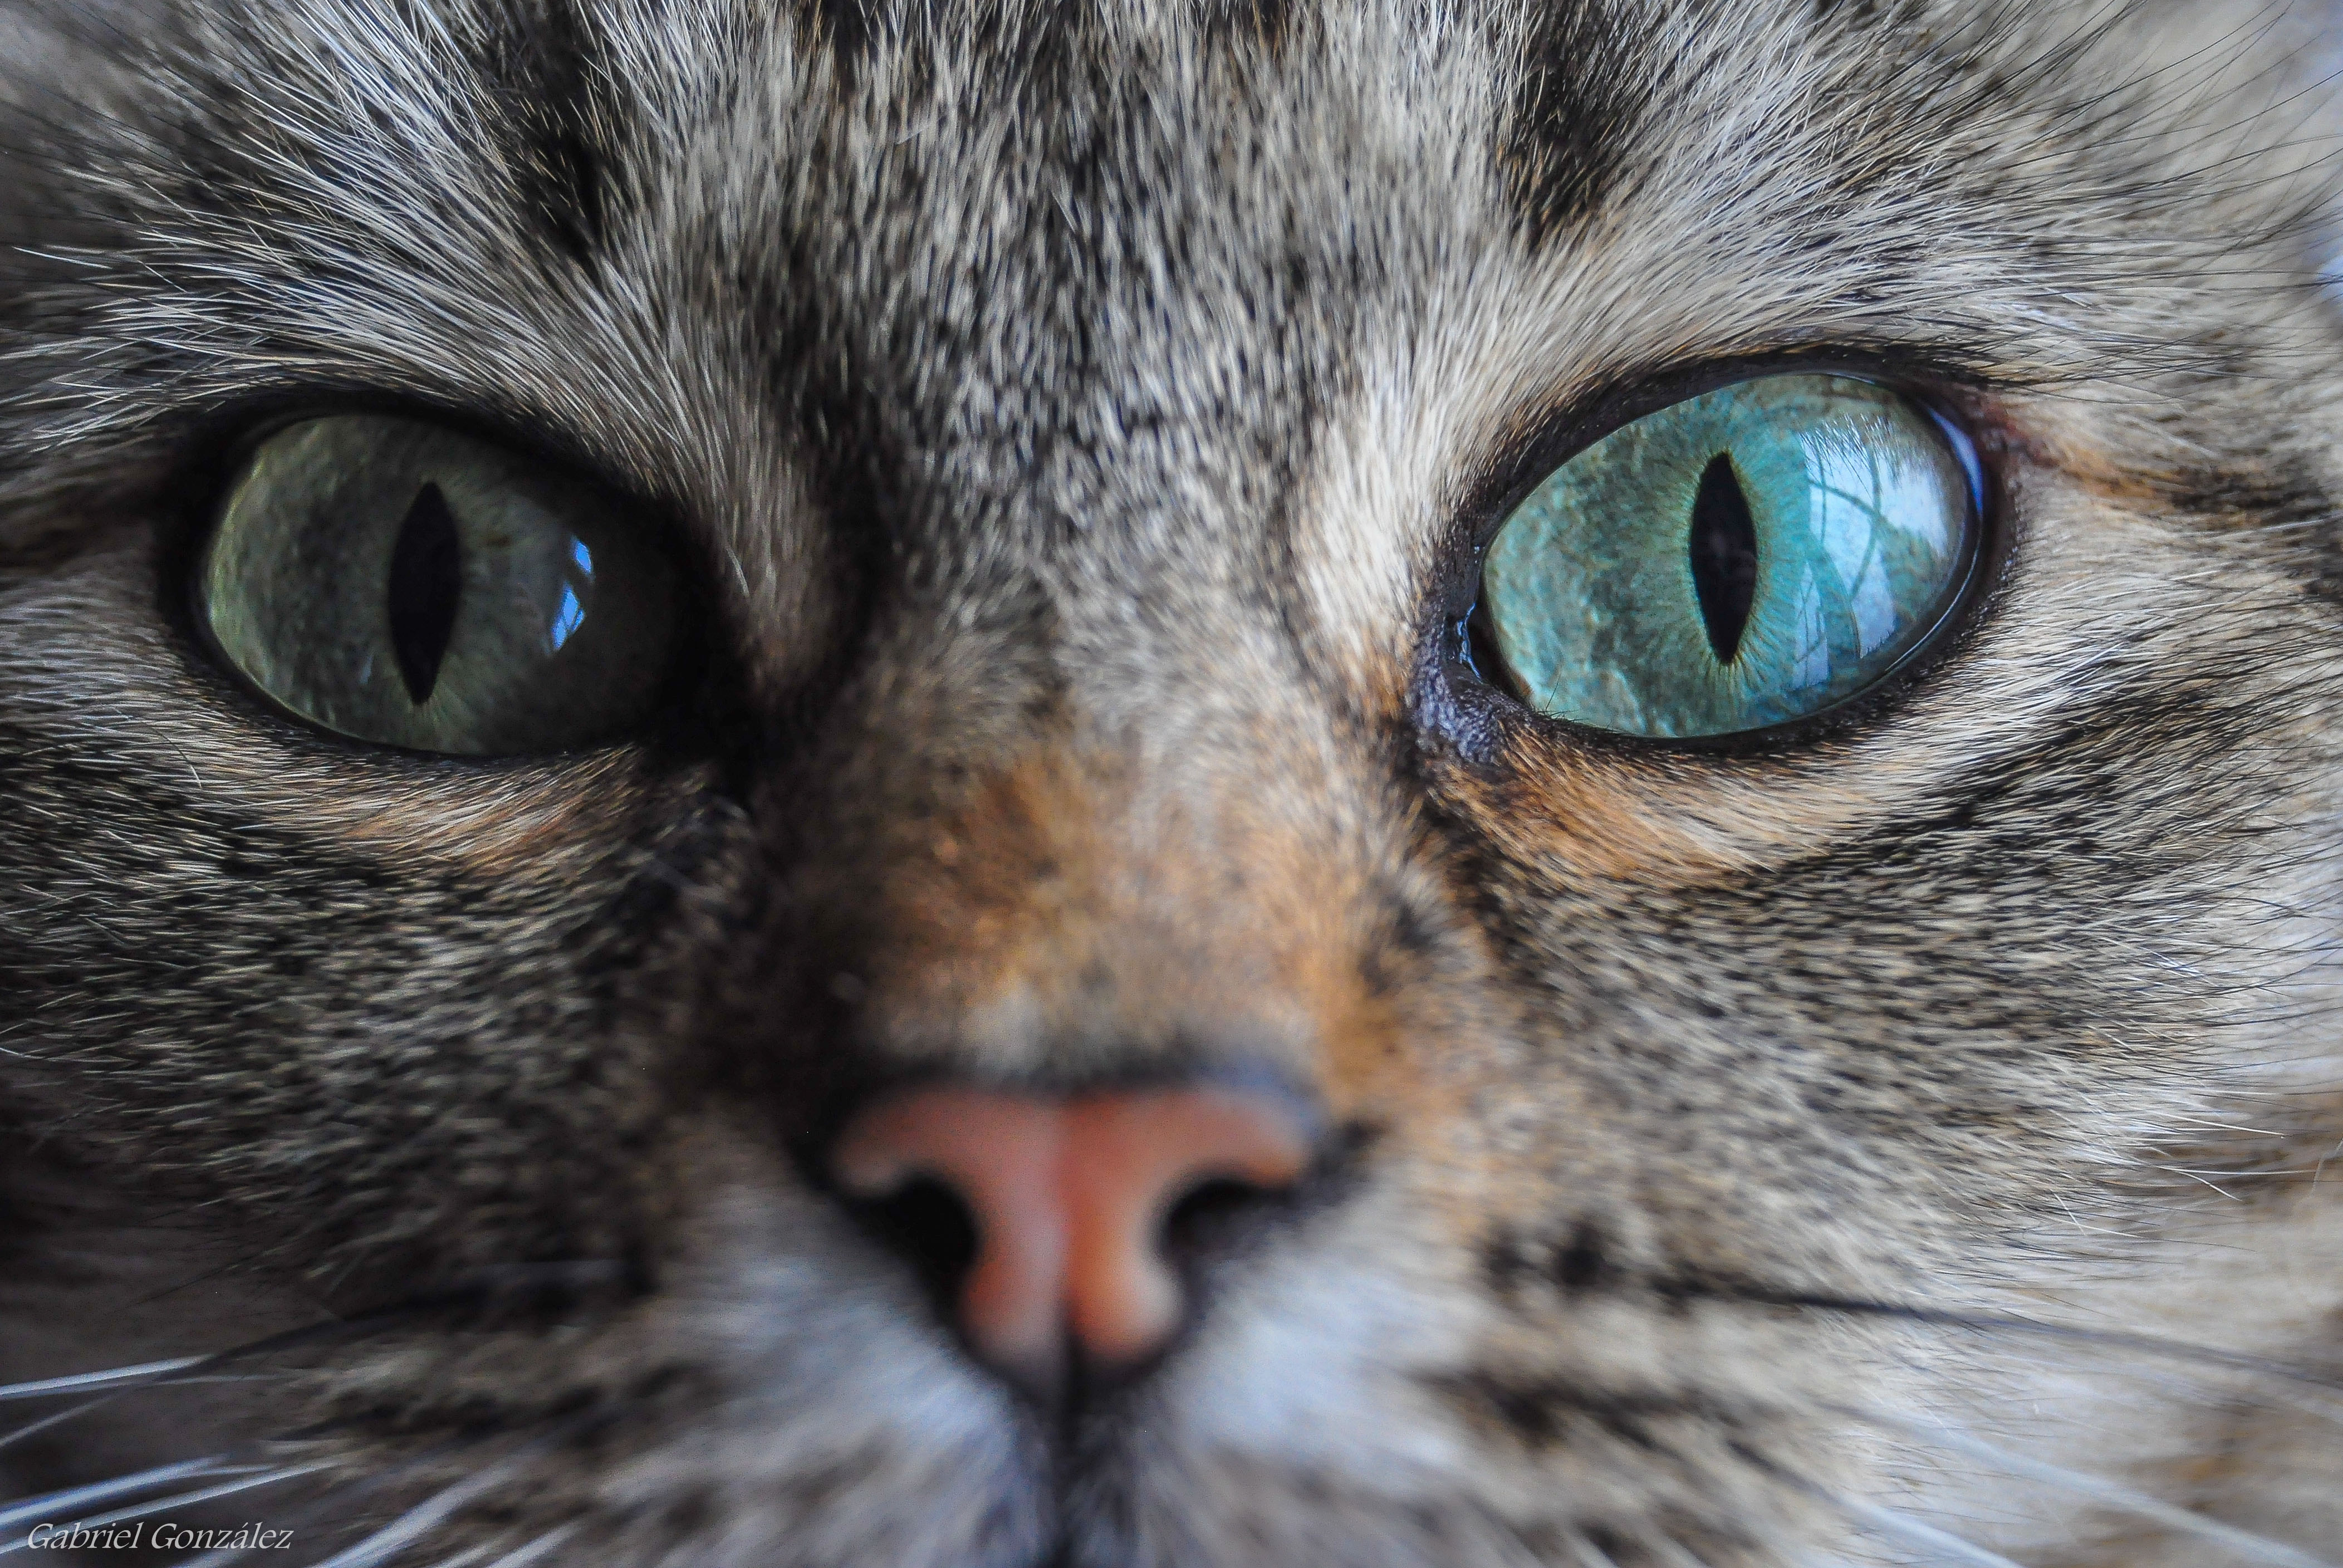
kitten, cat, mammal, fauna, close up, cats, nose, whiskers, snout, eye, animals, vertebrate, organ, gatos, nikond90, ggl1, gaby1, animales, sigma50500, gphoto, gabrielcorua, tabby cat, european shorthair, wild cat, small to medium sized cats, cat like mammal, domestic short haired cat